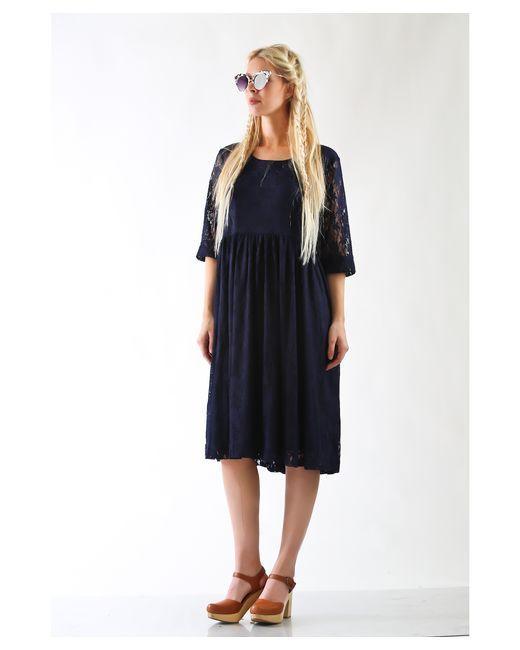
Frauen schwarzes Kleid langes Kleid Rundhalsausschnitt